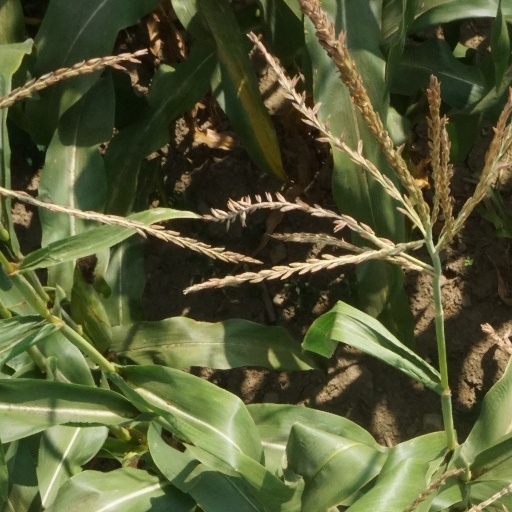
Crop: maize; corn